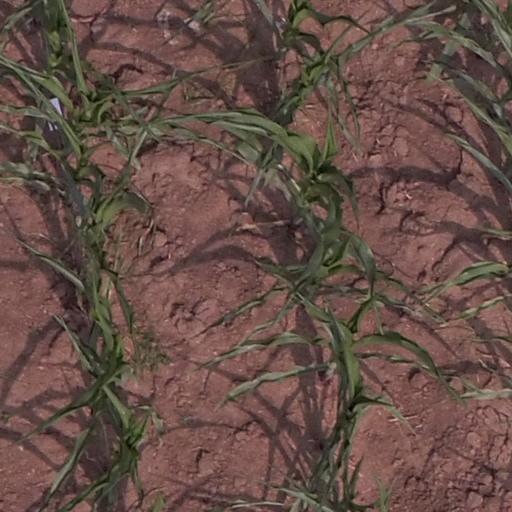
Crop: maize; corn